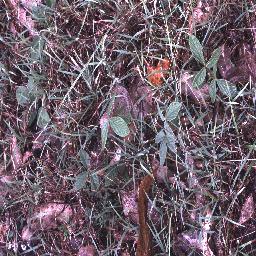
Label: negative